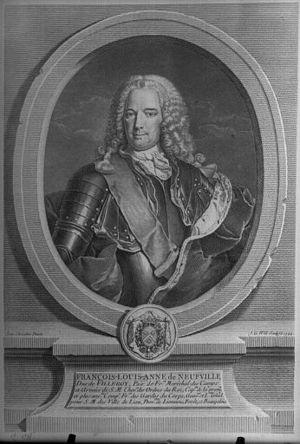
Louis François Anne de Neufville de Villeroy (1695-1766), 4e duc de Villeroy
Le pays de Retz est un territoire s'étendant dans le sud-ouest du département de la Loire-Atlantique.
Louis-François Anne de Neufville de Villeroy, duc de Retz, puis 4ᵉ duc de Villeroy, est né à Paris le 13 octobre 1695 et mort à Paris le 22 mars 1766.
Cet article présente une liste des gouverneurs du Lyonnais, Forez et Beaujolais de 1529 jusqu'à la fin du XVIIIᵉ siècle. De 1512 jusqu’à 1730, les gouverneurs résident dans un hôtel de la place du Gouvernement, dans le quartier Saint-Jean.
Le Pays de Retz, est un territoire s'étendant au sud-ouest du département de la Loire-Atlantique dans la région des Pays de la Loire. C'est un ancien pays traditionnel de la Bretagne historique, érigé en baronnie puis en duché. Ses capitales successives ont été Rezé, puis Pornic, et enfin Machecoul à partir de 1581.
Jusqu’à la révolution, la ville de Machecoul était une châtellenie et une seigneurie du Pays de Retz. Les premiers seigneurs de Retz étaient à l'origine des seigneurs de Sainte-Croix. Au XIIᵉ et XIIIᵉ siècle, la seigneurie de Machecoul fut détachée du Pays de Retz, avant que les seigneurs de Retz n'en reprissent possession.